Deva Pureeswarar Temple

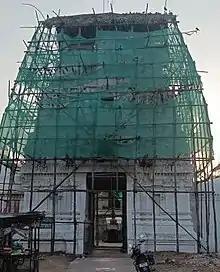

Deva Pureeswarar Temple (தேவபுரீஸ்வரர் கோயில் ) is a Hindu temple in Thevur in the Tiruvarur District of Tamil Nadu, India. The presiding deity is Shiva. The temple is in the village of Thevur near Kilvelur. It is one of the shrines of the 275 Paadal Petra Sthalams.